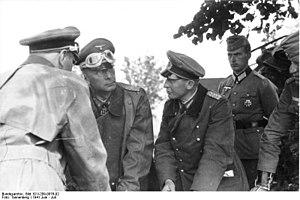
Georg-Hans Reinhardt est un général allemand de la Seconde Guerre mondiale, arrêté en 1945, condamné pour crimes de guerre en 1948 et libéré en 1952.